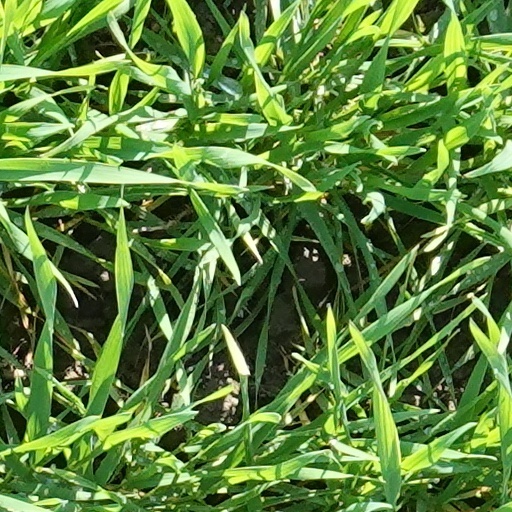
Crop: wheat